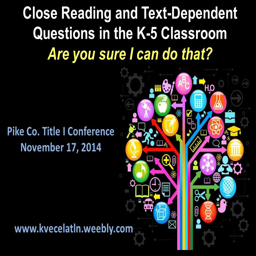
close questions in the classroom